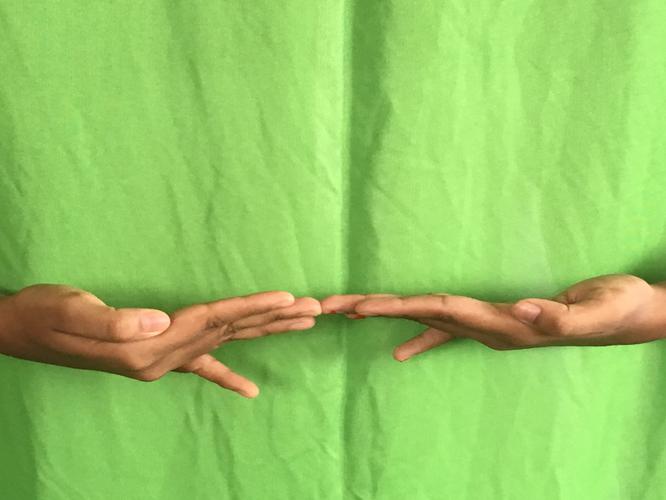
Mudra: Khatva
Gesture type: double_hand